Hotel Sacher

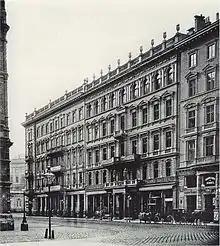
Hotel Sacher,

The hotel was founded in 1876 as a "maison meublée" at the site of the demolished "Theater am Kärntnertor" by the restaurateur and "k.u.k." purveyor to the court (1843–1892). His father, the confectioner Franz Sacher (1816–1907), had become famous for his Sachertorte, which he allegedly created for a reception given by Austrian State Chancellor Klemens von Metternich in 1832. Eduard Sacher did an apprenticeship at the patisserie Demel and in 1873 opened his first restaurant on Kärntner Straße.